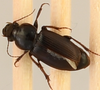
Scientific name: Harpalus amputatus
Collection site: Konza Prairie Agroecosystem NEON (KONA), plot KONA_005